SA80

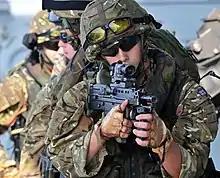
Royal Marines boarding team member with an L22 Carbine

The length savings offered by the SA80's bullpup design meant that initially there were no plans for a carbine variant. By 1984, an extremely short prototype model was developed. The barrel terminated immediately in front of the pistol grip, which in combination with the lack of any sort of foregrip or handguard presented a risk of self-inflicted gunshot injuries if the firer's left hand was to slip forward. Two further prototypes appeared in 1989 and 1994. The former was slightly longer than the previous model at an overall length with a barrel and used the rear grip from the LSW as a foregrip, while the latter used a 17.4-inch barrel (442 mm) with an overall length and was fitted with the handguard from the LSW.